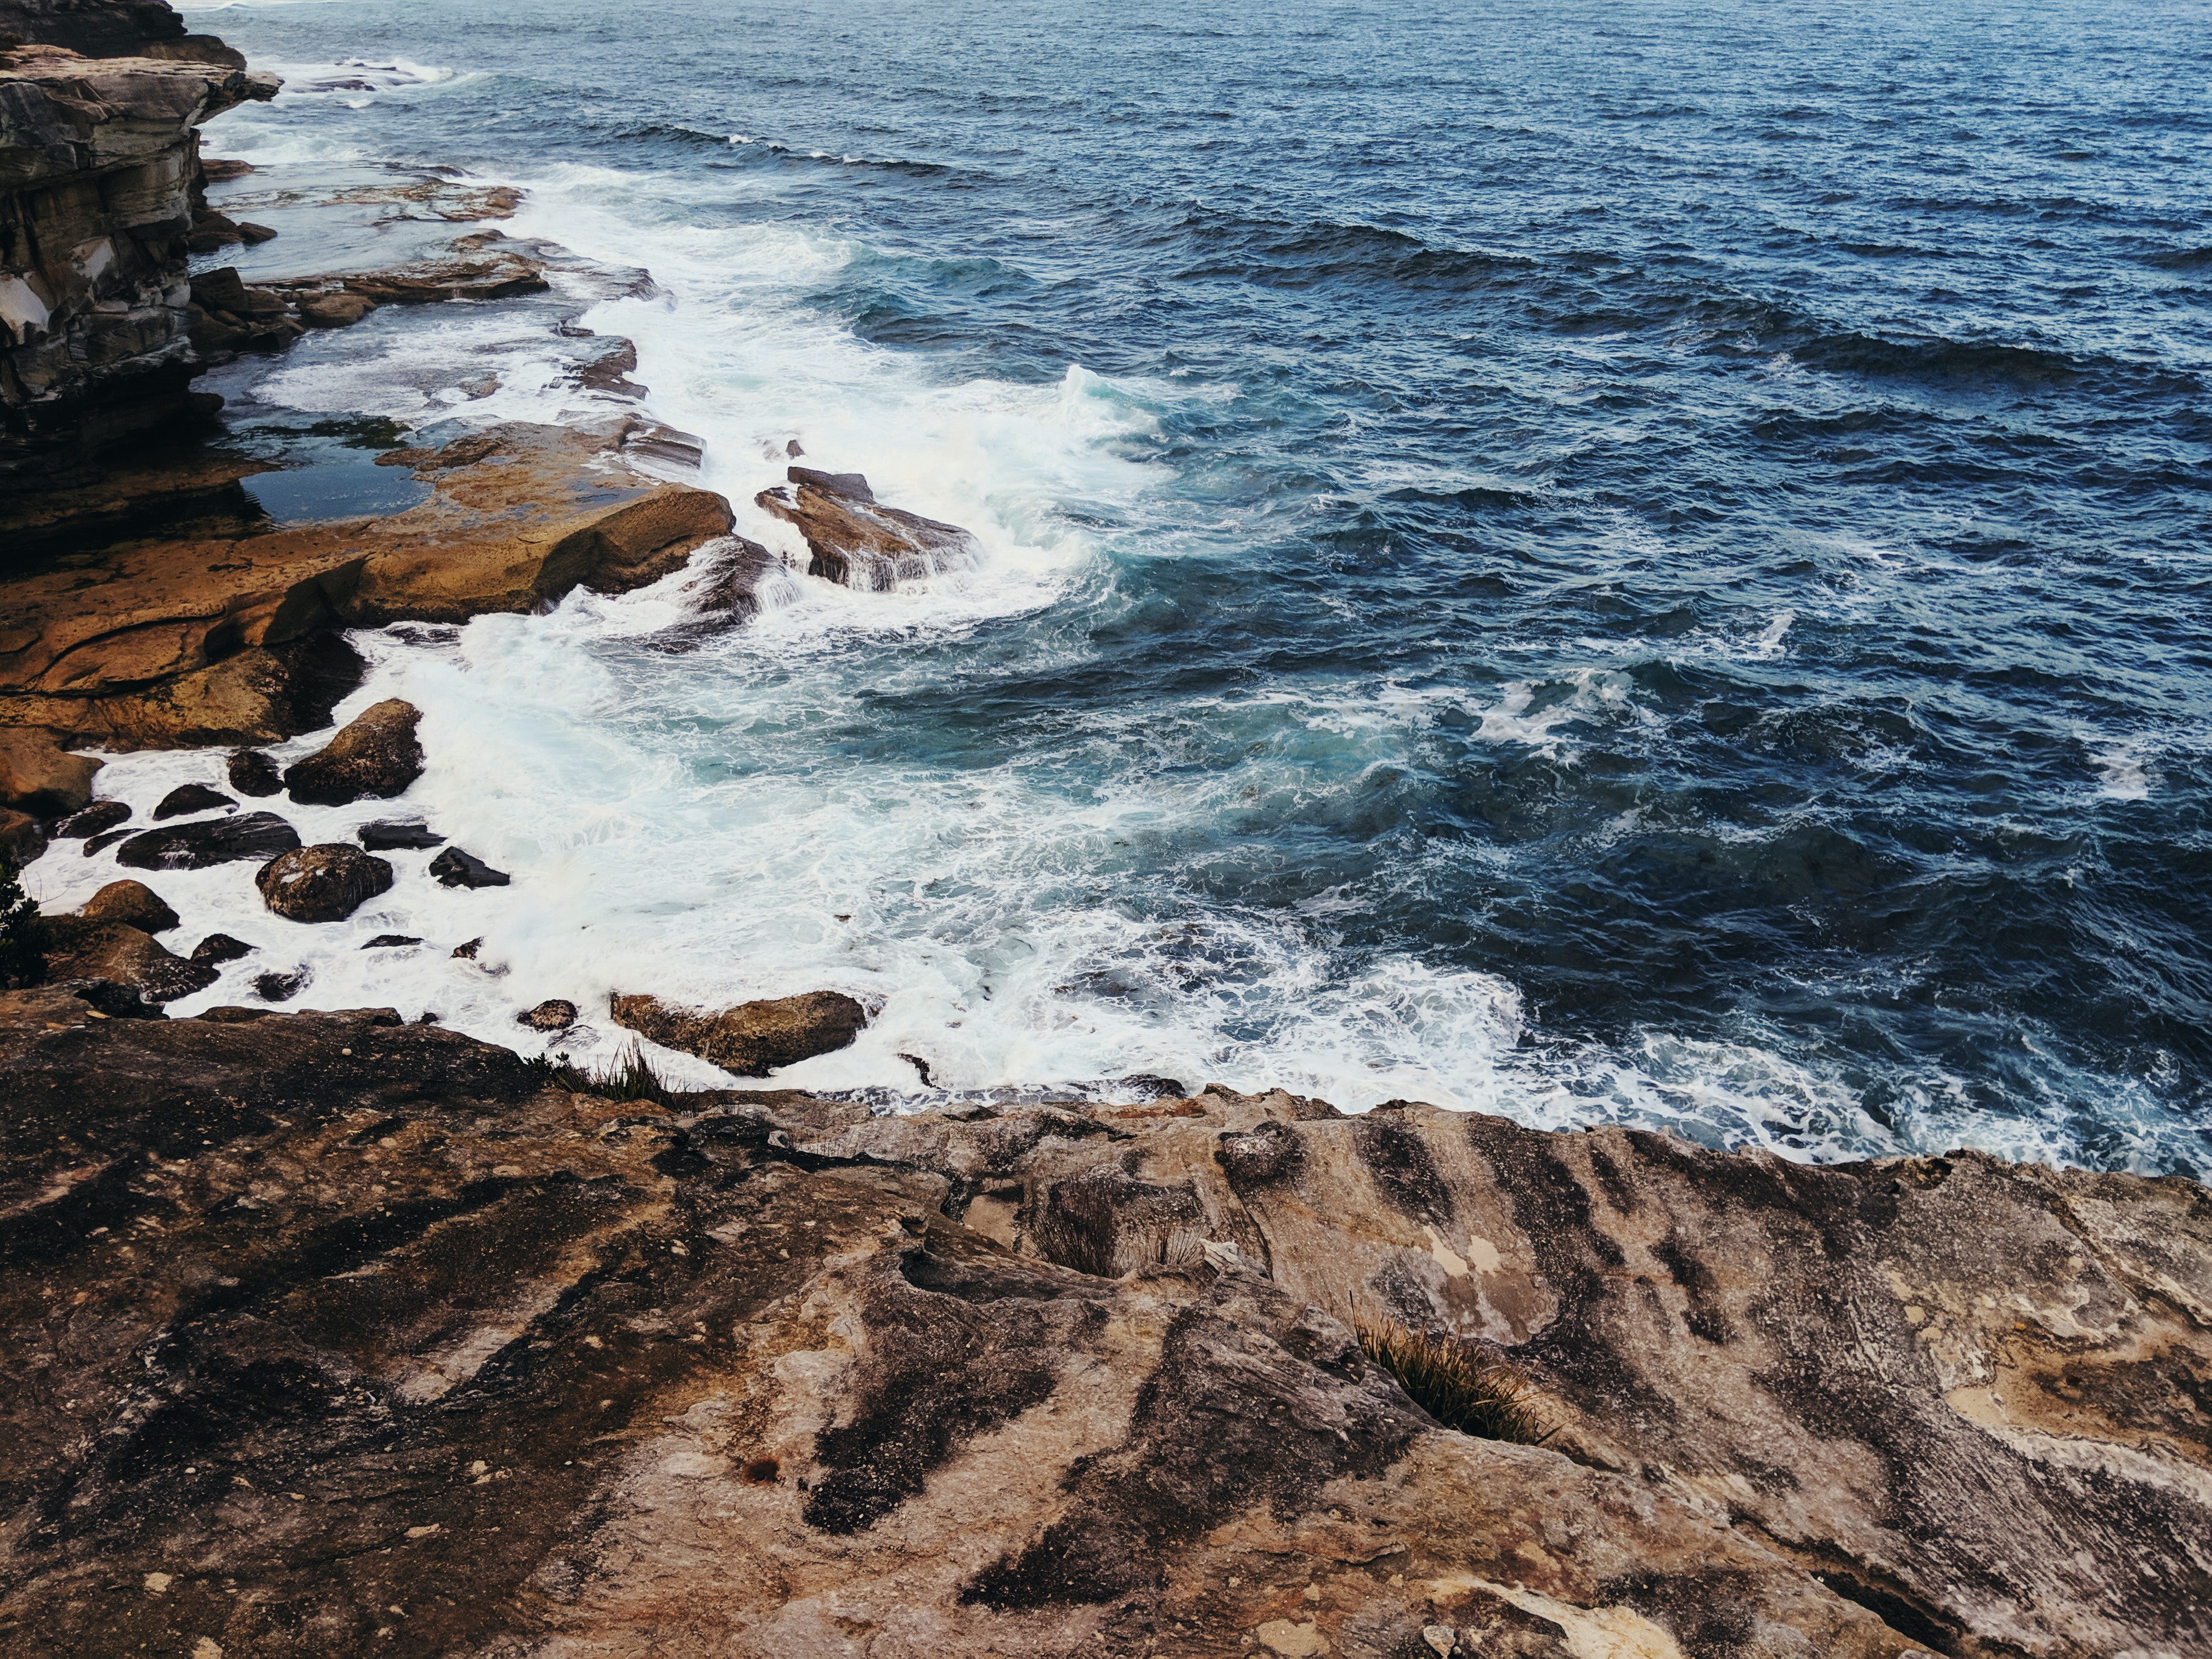
body of water, sea, coast, ocean, water, sky, shore, wave, rock, coastal and oceanic landforms, wind wave, beach, headland, wilderness, bight, bay, cliff, horizon, tree, promontory, tide pool, vacation, tide, mountain, cape, terrain, formation, tourism, cove, cloud, tropics, leisure, klippe, wind